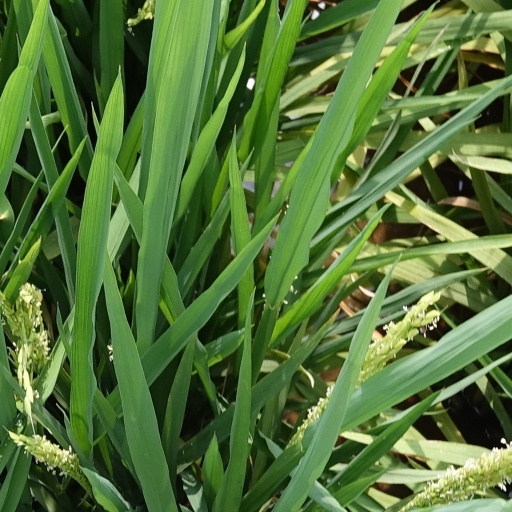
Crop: rice